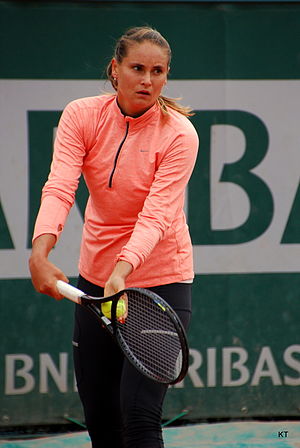
Aleksandra Panova
Aleksandra Aleksandrovna Panova er en kvindelig professionel tennisspiller fra Rusland.